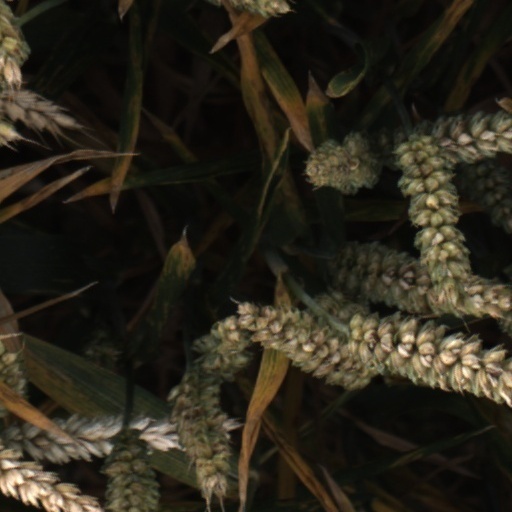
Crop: wheat